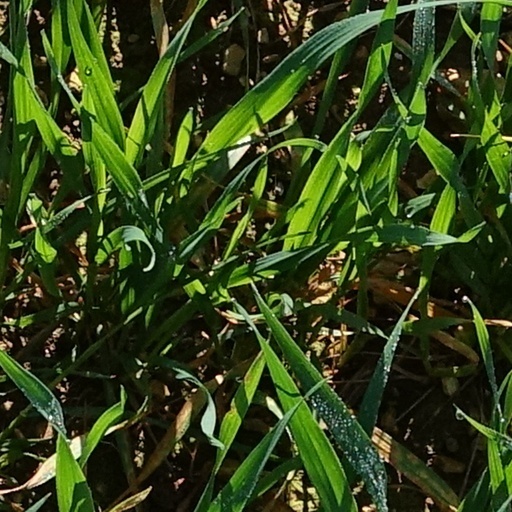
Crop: wheat